Robot Rescue

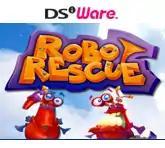

Robot Rescue is a puzzle game developed by Teyon for the Nintendo DSi. It was available for download at the Nintendo DSi Shop for 200 Nintendo DSi Points.